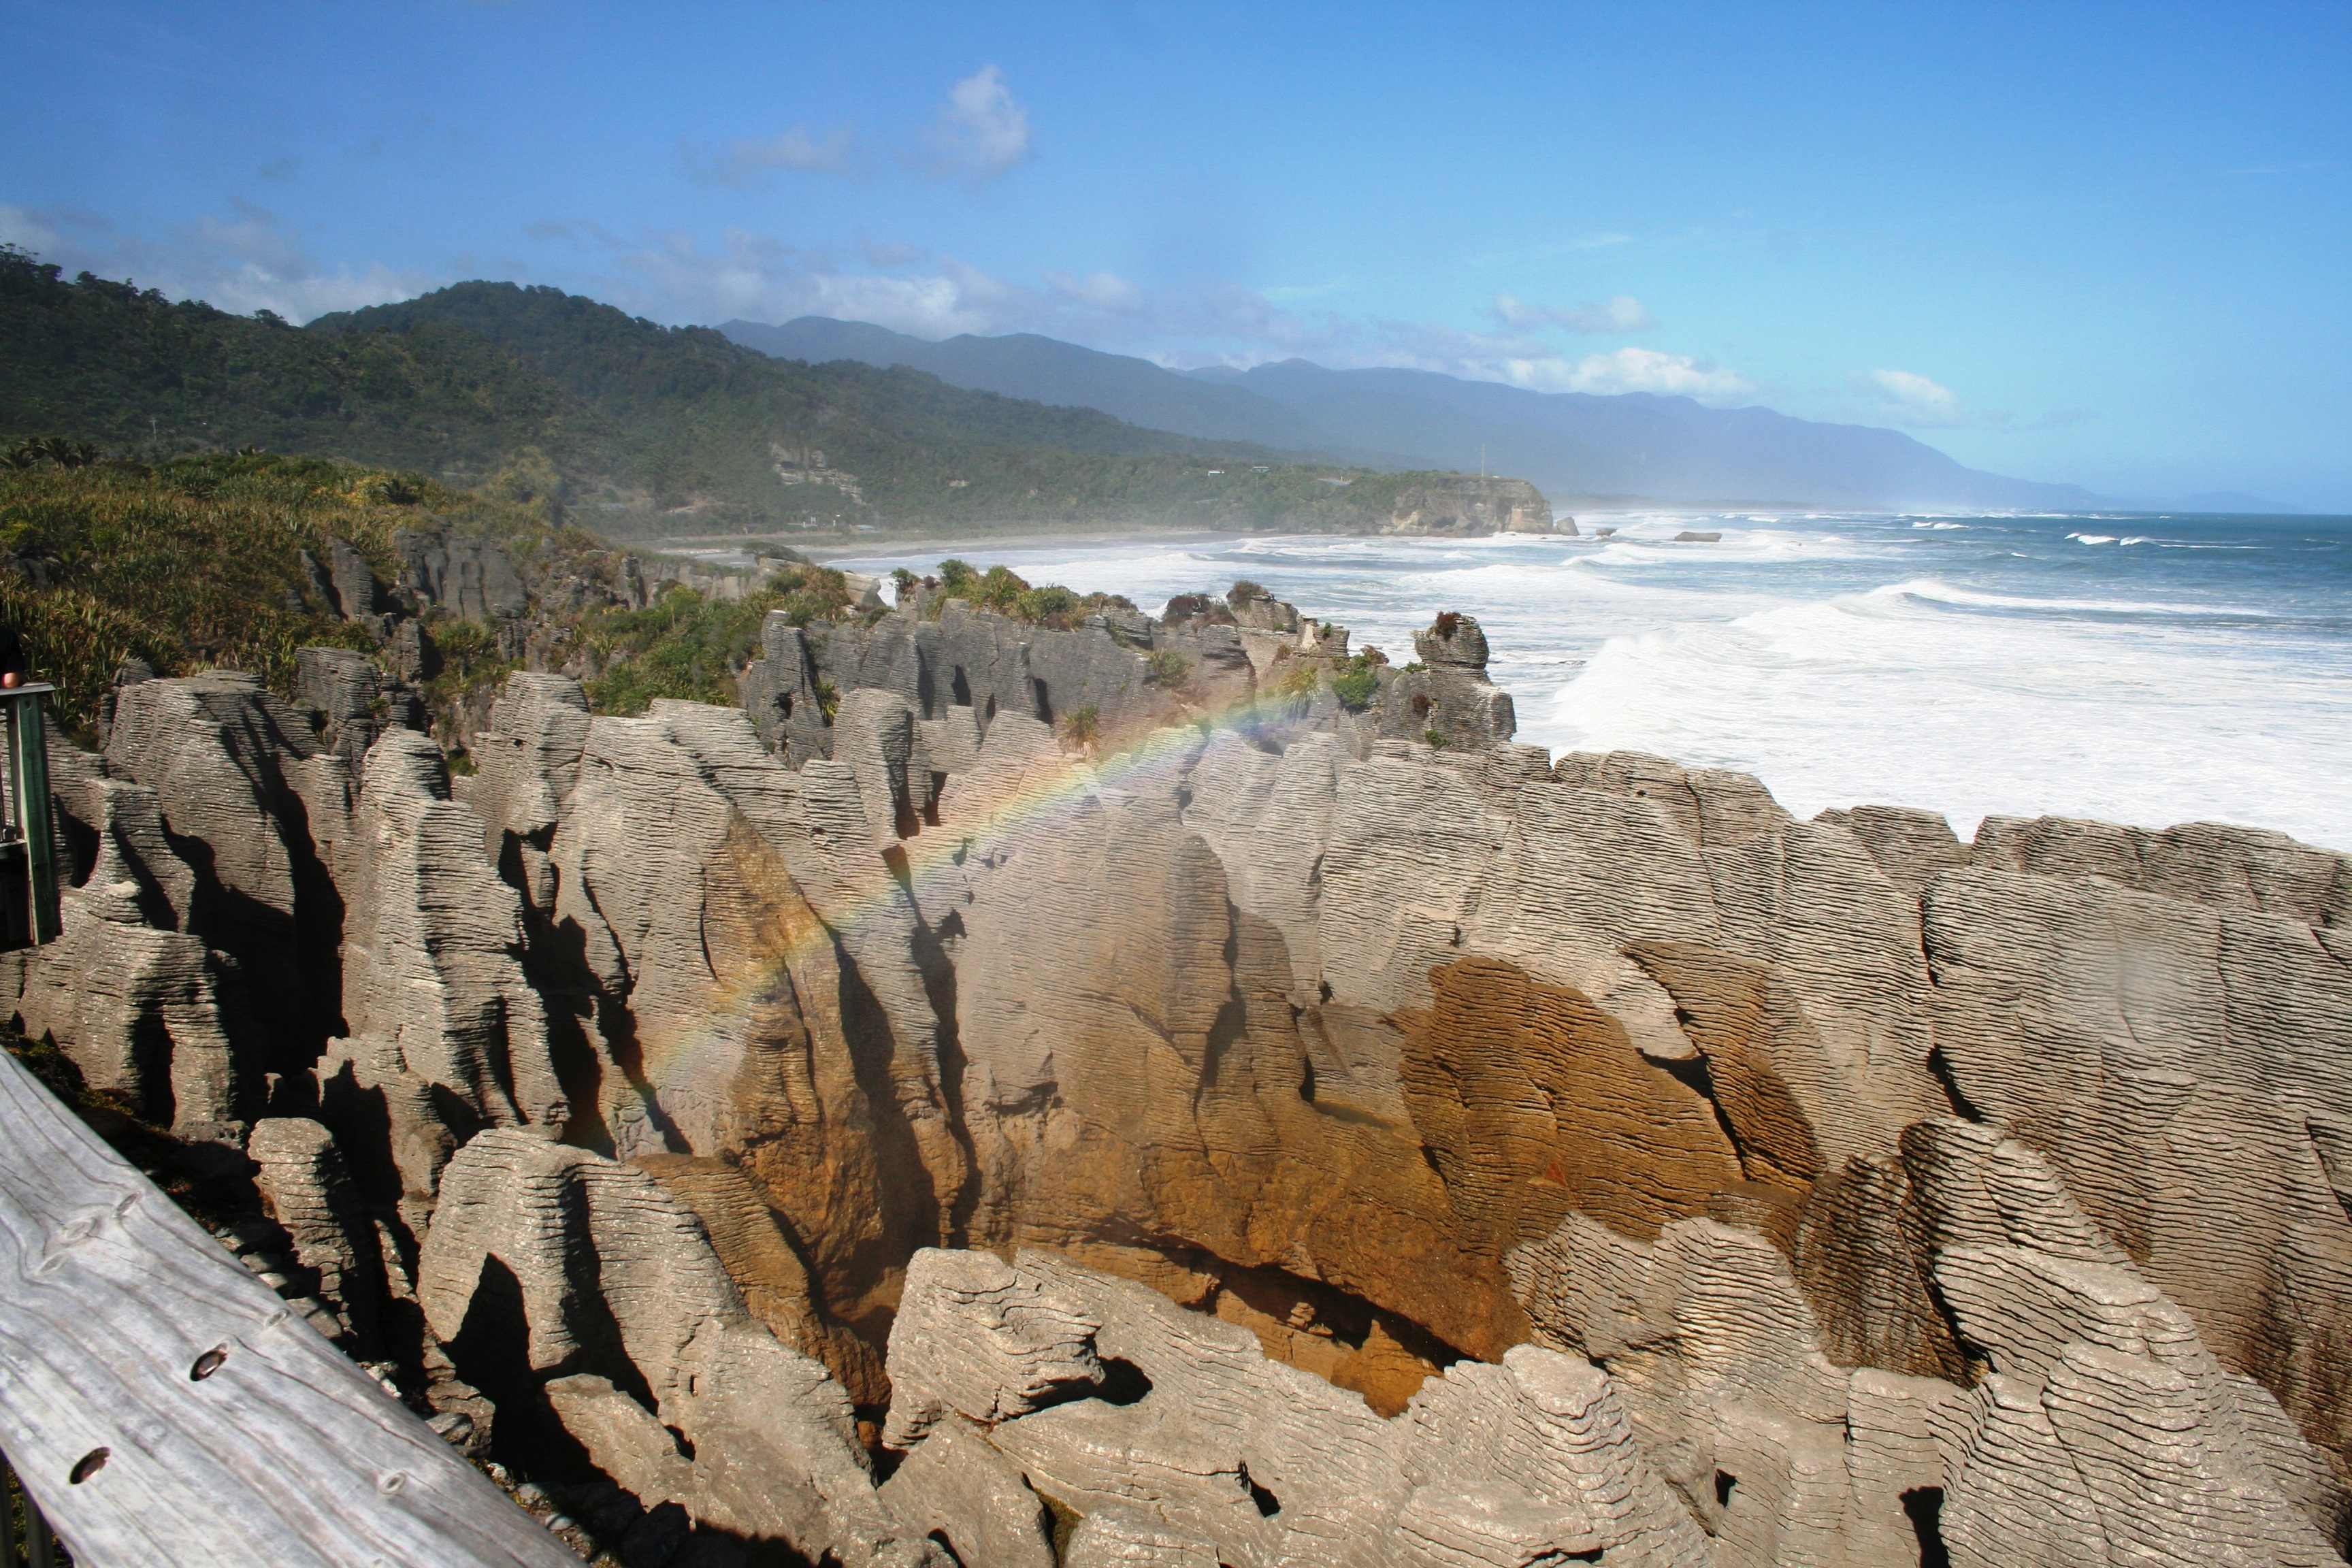
landscape, sea, coast, nature, rock, ocean, mountain, shore, coastal, panorama, vacation, travel, coastline, formation, cliff, scenic, scenery, attraction, tourism, terrain, west coast, outdoors, geology, cliffs, badlands, new zealand, famous, geological, punakaiki, cape, wadi, landform, pancake rocks, geographical feature